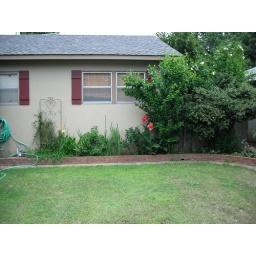
Back up view of flowers in front of Donna's home